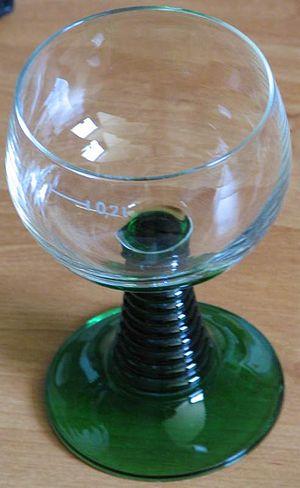
Le vignoble du Rheingau est une des treize régions viticoles d'Allemagne.